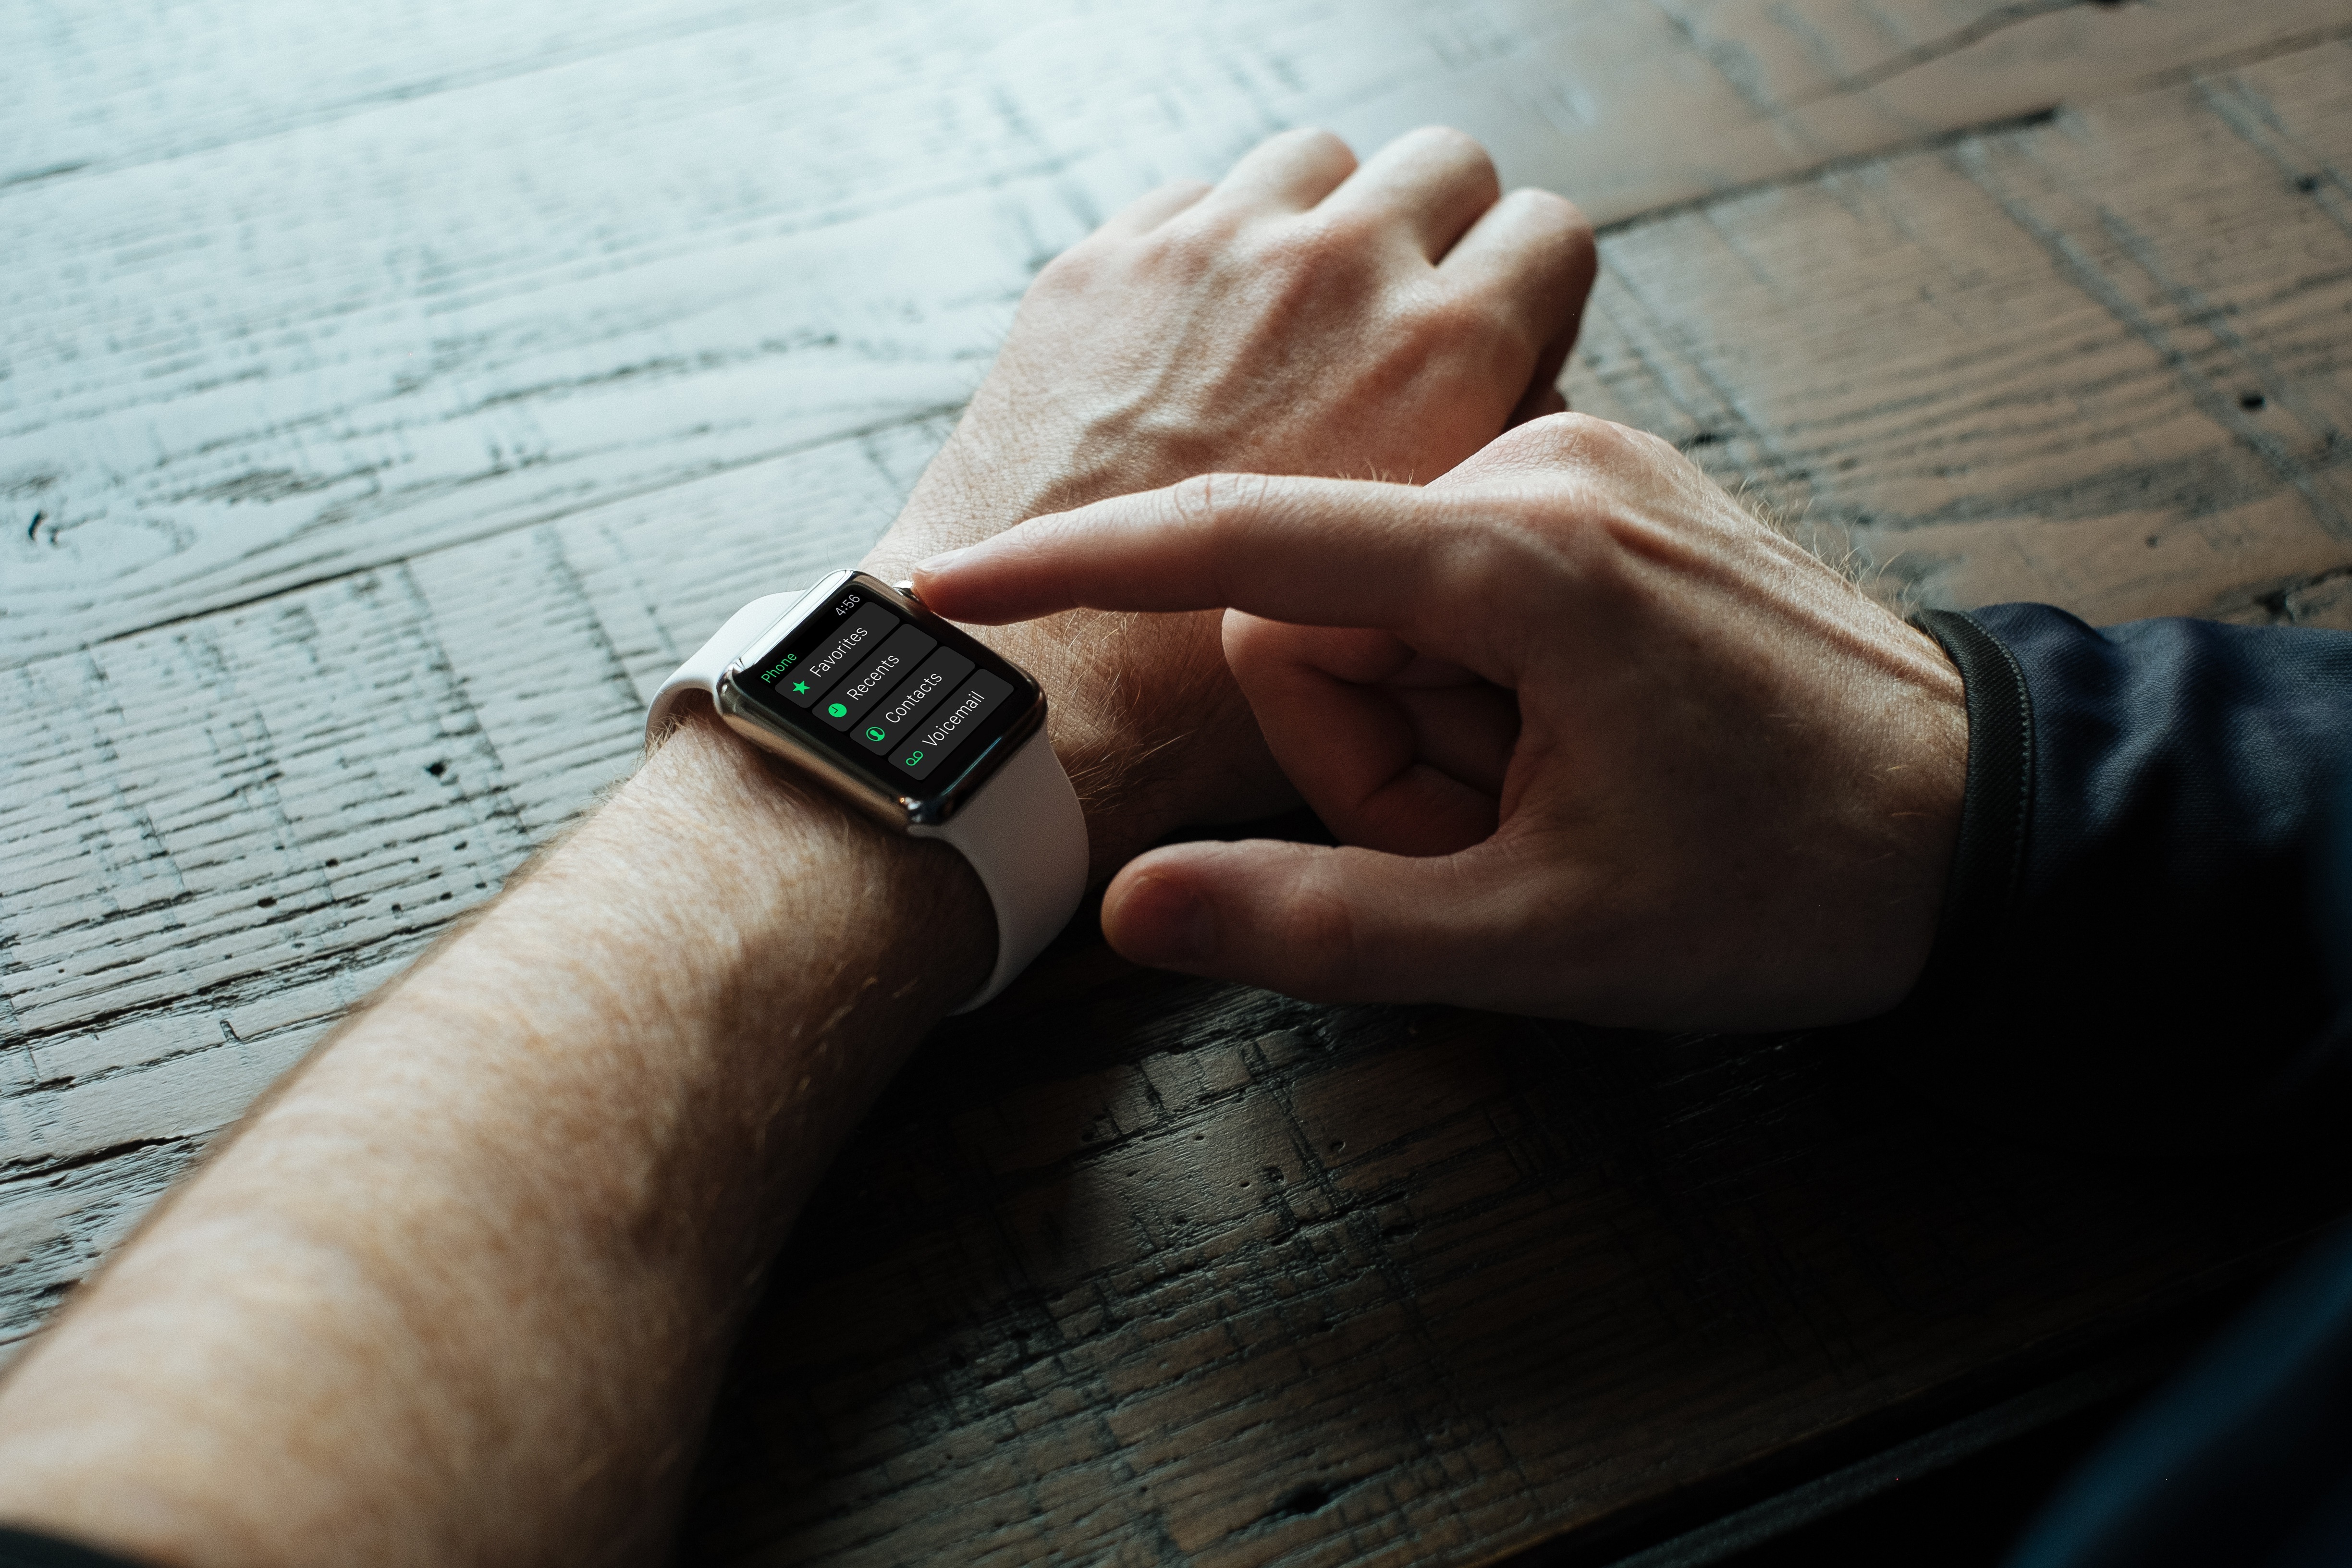
writing, watch, hand, screen, apple, technology, finger, color, close up